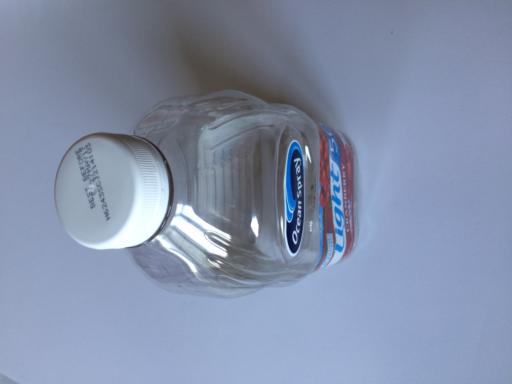
Label: plastic